František Maxián

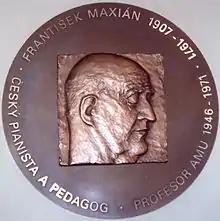
Memorial plaque at Malá Strana

From 1927 to 1928, Maxián was active as a music school teacher in Dubrovnik, and in 1939 became a professor at the Prague Conservatory. In 1946 he became a professor at the Prague Academy of Performing Arts. Notable students include Jan Panenka, Peter Toperczer, Marian Lapšanský, Josef Hala, Antonin Kubalek, E. Glancová and Sláva Vorlová.